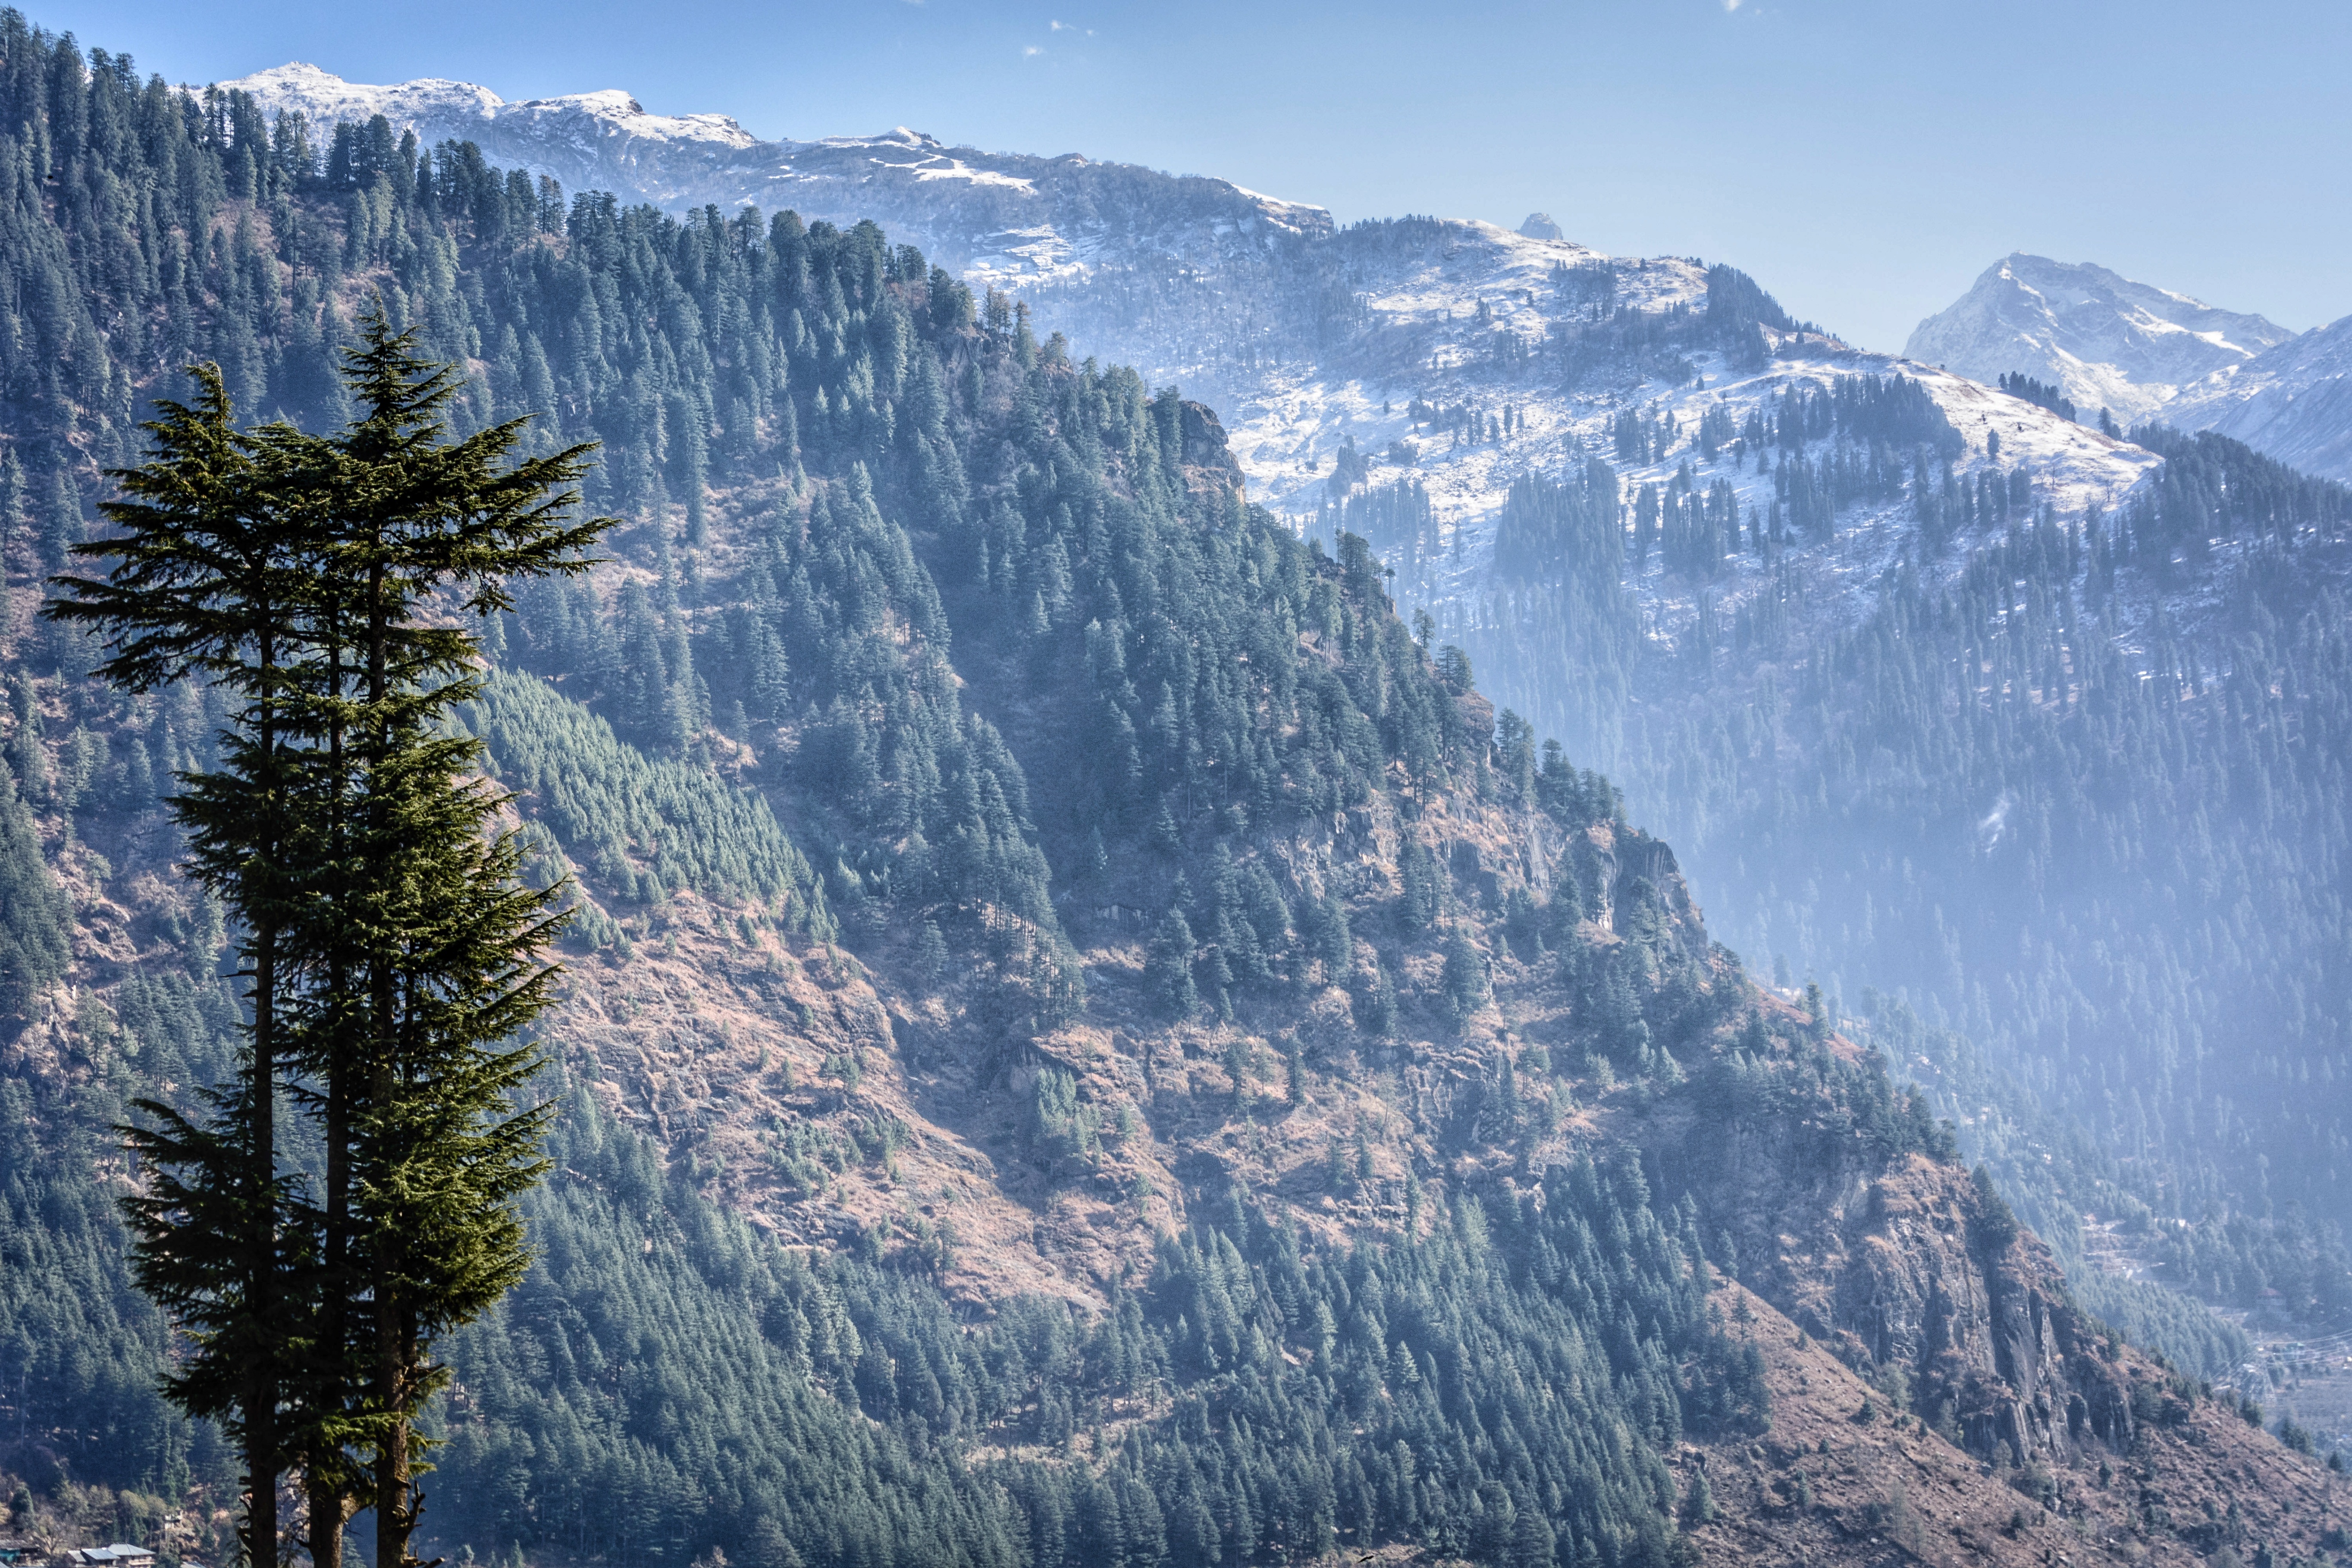
landscape, tree, nature, outdoor, rock, wilderness, mountain, snow, winter, sky, adventure, peak, valley, mountain range, travel, trek, scenic, scenery, weather, mountain top, season, ridge, summit, trees, cool, mountains, alps, chill, quiet, cirque, top, backdrop, himalayas, landform, manali, early morning, mountain pass, geographical feature, atmospheric phenomenon, mountainous landforms, geological phenomenon